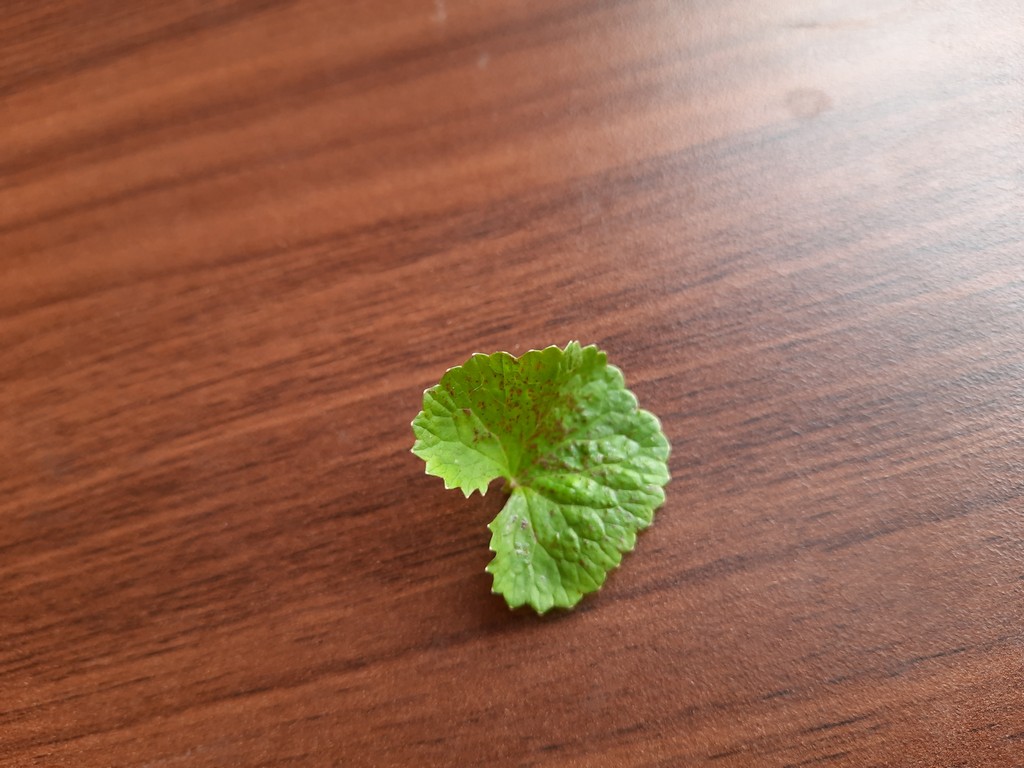
Label: Unhealthy